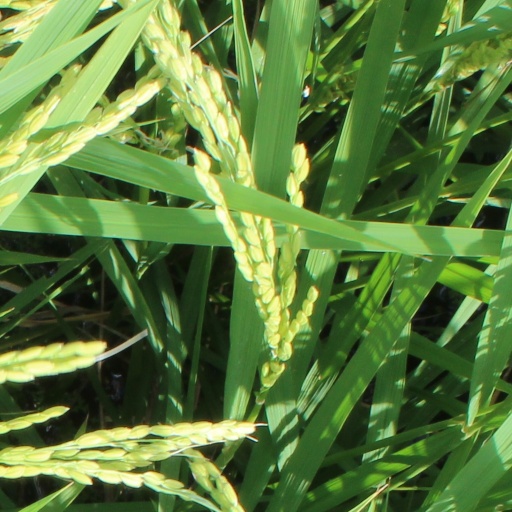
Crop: rice